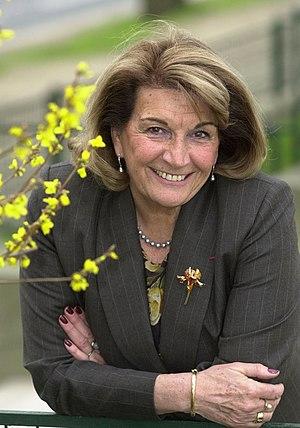
Arlette Franco
Cet article dresse une liste par ordre de mandat des maires de Canet-en-Roussillon.
Arlette Franco, née Arlette Martinez le 1ᵉʳ octobre 1939 à Perpignan et morte le 31 mars 2010 à Canet-en-Roussillon, est une femme politique française.
Canet-en-Roussillon est une commune française située dans le département des Pyrénées-Orientales, en région Occitanie. Ses habitants sont appelés les Canétois. C'est la deuxième plus grande ville des Pyrénées-Orientales avec une population de 12 436 habitants.